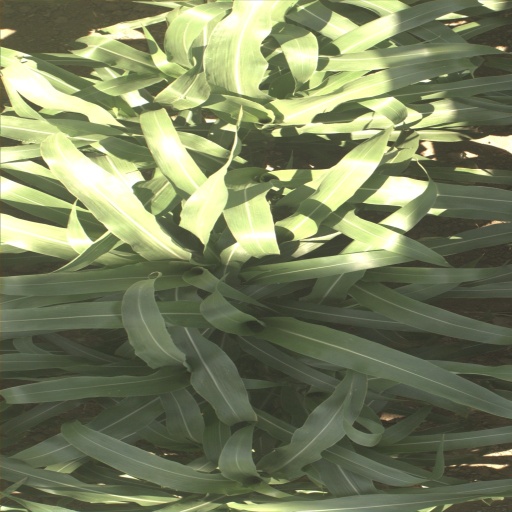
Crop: sorghum